Ferrari 250 GT Cabriolet Pinin Farina

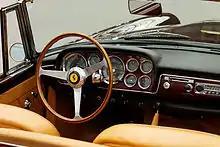
Interior cabin of a second-series 250 GT Cabriolet PF

In contrast to the Ferrari 250 GT California Spyder, produced the following year exclusively for the American market and with a sportier vocation, the emphasis was on comfort, refinement and interior luxury. The first series is aesthetically "remarkable", as are the interior equipment and soundproofing. It is easily recognized by its two imposing vertical bumpers on either side of the grille, and its two long-range headlamps in front of the grille. In 1958, the latter were moved behind the grille, while the low-beam headlamps, initially streamlined, were later replaced on the second series by conventional headlamps due to a change in legislation in Italy. Inside, behind the wooden Nardi steering wheel with three aluminum spokes, the instrument panel features seven circular dials, including the tachometer and rev counter, informing the driver of engine operation.